Tropical Storm Linfa (2003)

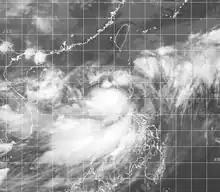
Tropical Storm Linfa making landfall in Ilocos Region, Luzon on May 27

Linfa's slow movement off the western coast of Luzon, followed by its eventual landfall, allowed for copious amounts of rain to occur in areas of the Philippines, leading to widespread flooding. Prior to landfall, waves generated by Linfa offshore hampered search and rescue operations following the collision of the "MV San Nicholas" and "SuperFerry 12" ships on May 25. Over land, precipitation amounts officially peaked at a station in Dagupan, near the tropical storm's point of landfall. There, of rainfall was observed, including of rain in a 12‑hour period. The second highest precipitation total from a station operated by the World Meteorological Organization observed of rain in Baguio. These rainfall totals were further enhanced by the concurrent southwesterly monsoon. The resulting floods forced then-President of the Philippines Gloria Macapagal Arroyo to order the temporary shutdown of government offices and mobilize city officials to aid in clearing threatened areas of people. In addition, commuter bus operations were forced to cease.